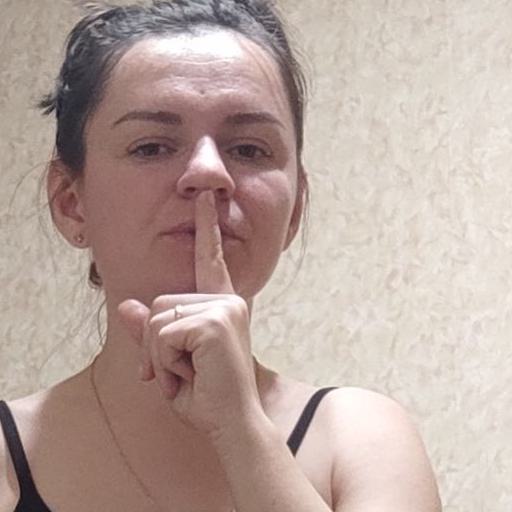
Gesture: mute